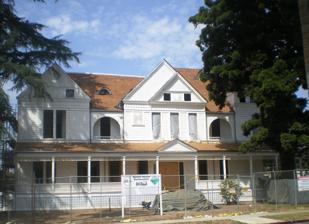
Building: San Dimas Hotel
Country: United States of America
Year built: 1887
Historic hotel building in California, United States San Dimas Hotel San Dimas Hotel, August 2008 San Dimas Hotel Show map of the Los Angeles metropolitan area San Dimas Hotel Show map of California San Dimas Hotel Show map of the United States Former names Walker House, Carruthers Home, San Dimas Mansion General information Type hotel Architectural style Queen Anne, Shingle Style, Queen Anne-Eastlake Address 121 San Dimas Ave., Town or city San Dimas, California Country United States Completed 1887 Design and construction Architect(s) Joseph C. Newsom Other information Number of rooms 33 San Dimas Hotel U.S. National Register of Historic Places Coordinates 34°6′27″N 117°48′23″W / 34.10750°N 117.80639°W / 34.10750; -117.80639 Area 0.6 acres (0.24 ha) NRHP reference No. 72000233 Added to NRHP March 16, 1972 The San Dimas Hotel , also known as Walker House , the Carruthers Home , and the San Dimas Mansion , is a historic structure in San Dimas, California , built by the San Jose Ranch Company in 1887.  Originally built as a hotel, the 15,000-square-foot (1,400 m 2 ) structure had 33 rooms and 14 fireplaces.  The hotel was built in anticipation of a land boom that never happened, and it never had a paying guest.  In 1889, the property was sold to James W. and Sue Walker for $25,000.  After being occupied by seven generations of Walkers, the property was turned into a restaurant in 1979.  The building became vacant in 1997 and was later acquired and renovated by the City of San Dimas.  It was listed on the National Register of Historic Places in 1972. Architecture and history Construction as a railroad hotel The San Dimas Hotel was built as a "railroad hotel" on land that was part of the San Jose Rancho.  In 1885, the transcontinental Santa Fe Railway completed its tracks between Los Angeles and San Bernardino , and there were expectations that a land boom would develop along the path of the railroad.  In anticipation of the boom, the San Jose Ranch Co., a company operated by Moses Wicks and other investors, built the San Dimas Hotel.  It was one of many hotels built in each town along the railroad between Pasadena and San Bernardino. It was only the second building in San Dimas, and is reported to be the only surviving 1880s era railroad hotel in Southern California. The owners hired one of the state's most prestigious architects, Joseph Cather Newsom, to design the structure. Newsom and his brother, Samuel , created the firm Newsom & Newsom and built many prestigious buildings throughout California in the late 19th century, including the Carson Mansion in Eureka, California . The lumber used to build the hotel was floated down the coast from Oregon and Northern California on large lumber rafts, and hauled from San Pedro to San Dimas. The Victorian architecture Queen Anne style structure had 15,000 square feet (1,400 m 2 ) and was completed in 1887. It was designed with a variety of surface materials, including diamond patterned shingles. Ten tons of shingles were used on the gable roof. It also had a sunburst medallion, an ornamental cupola , balconies, corner towers, seven chimneys for 14 fireplaces, a large front porch, 140 feet (43 m) of veranda , 12-foot (3.7 m) ceilings, 18 bedrooms (33 rooms in all), and colored glass windows. However, by the time the hotel was completed, an economic depression had hit Southern California, and the hotel never had any paying guests. Its original occupants were Moses Wicks and his partners in the San Jose Ranch Co. In April 1889, the Los Angeles Times described the hotel as "one of the boom enterprises that never paid as an investment, because there was no need of a hotel there." At that time, the owner, Mr. Wicks, was in negotiations to sell the property to the Odd Fellows for use as "an eleemosynary institution." Ninety years as the Walker and Carruthers family home James W. Walker, a prosperous merchant from Kentucky, purchased the hotel and 40 acres (160,000 m 2 ) surrounding for use as his family home in 1889. Walker became a successful citrus grower, and the house became a center of community life in San Dimas and the East San Gabriel Valley .  Many of the area's clubs and social groups met at the home, and it was also the site of the first school and the first church services in San Dimas. For 90 years from 1889 to 1978, six generations of the Walker family lived at the converted hotel.  From the 1910s through the 1960s, the home was occupied by Mrs. Raymond I. Carruthers, the granddaughter of James M. Walker.  During this time, the house was commonly known as the "Carruthers Home."  In 1961, Mrs. Carruthers noted that the cost of upkeep was enormous: "Anytime I have a repair bill, I feel as if it is a hotel." She died in August 1967. Even in the mid-1970s, the Walker-Carruthers-Brunner family preserved the old structure.  In 1975, residents of the house included Jim Carruthers, his sister, Sue Brunner, her husband, Fred Brunner, and their children. The old hotel desk, decorated with wood turnings , still sat at the base of the large staircase. In 2005, an old resident of San Dimas recalled that a butler wearing a tuxedo and white gloves would greet guests at the mansion. Conversion to restaurant In 1979, the house was leased to Don Wilcott, who renamed the property the "San Dimas Mansion" and opened an elegant dining restaurant called the Mansion Inn. Extensive changes were made to the structure to accommodate the restaurant. The restaurant was a success for a time, serving meals to John Wayne and Richard Nixon , though it closed in the late 1980s. The Carruthers family remained the owners and leased the old mansion for private functions for several years. Vacancy and restoration The building was vacant starting in 1997.  In 1998, the San Dimas Festival of Western Arts acquired a lease-option on the property, which was later assigned to the City of San Dimas. The City eventually purchased the house in 2000. During the decade that the house was left vacant, area residents and preservationists complained that "the single most historical building in the city" was being left to rot. The City of San Dimas purchased the property and undertook an extensive plan to renovate the structure as a community asset for use by the San Dimas Festival of Arts and other community organizations.  The renovation and construction work got under way in 2007 and was expected to be completed by the end of 2008. The cost of the renovation was $6.5 million, with a portion being funded by a preservation grant from the J. Paul Getty Trust . Historic recognition In 1967, Los Angeles County gave the building the status of a historical landmark. It has also been recognized by the State of California as a point of historical interest. And in 1972, it was also added to the National Register of Historic Places .  The house has been recognized as having historical significance because of both its architecture and its role in the history of San Dimas and the East San Gabriel Valley.  The University of California, Berkeley School of Architecture chose the structure to depict the Victorian Era in its permanent exhibit on "The California House." Museum and community use The restored Walker House is now the home of the San Dimas Historical Society and Museum, a community art gallery on the second floor, and office space for the San Dimas Festival of the Arts. The museum is open on a limited basis, as is the art gallery.  The San Dimas Historical Society provides guided tours of the Walker House on the third Saturday of each month. Space is limited and reservations are required. See also List of Registered Historic Places in Los Angeles County, California References